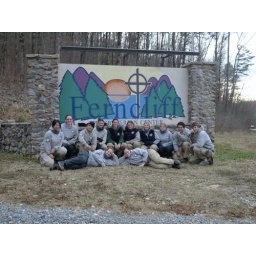
water 2 in front of ferncliff sign